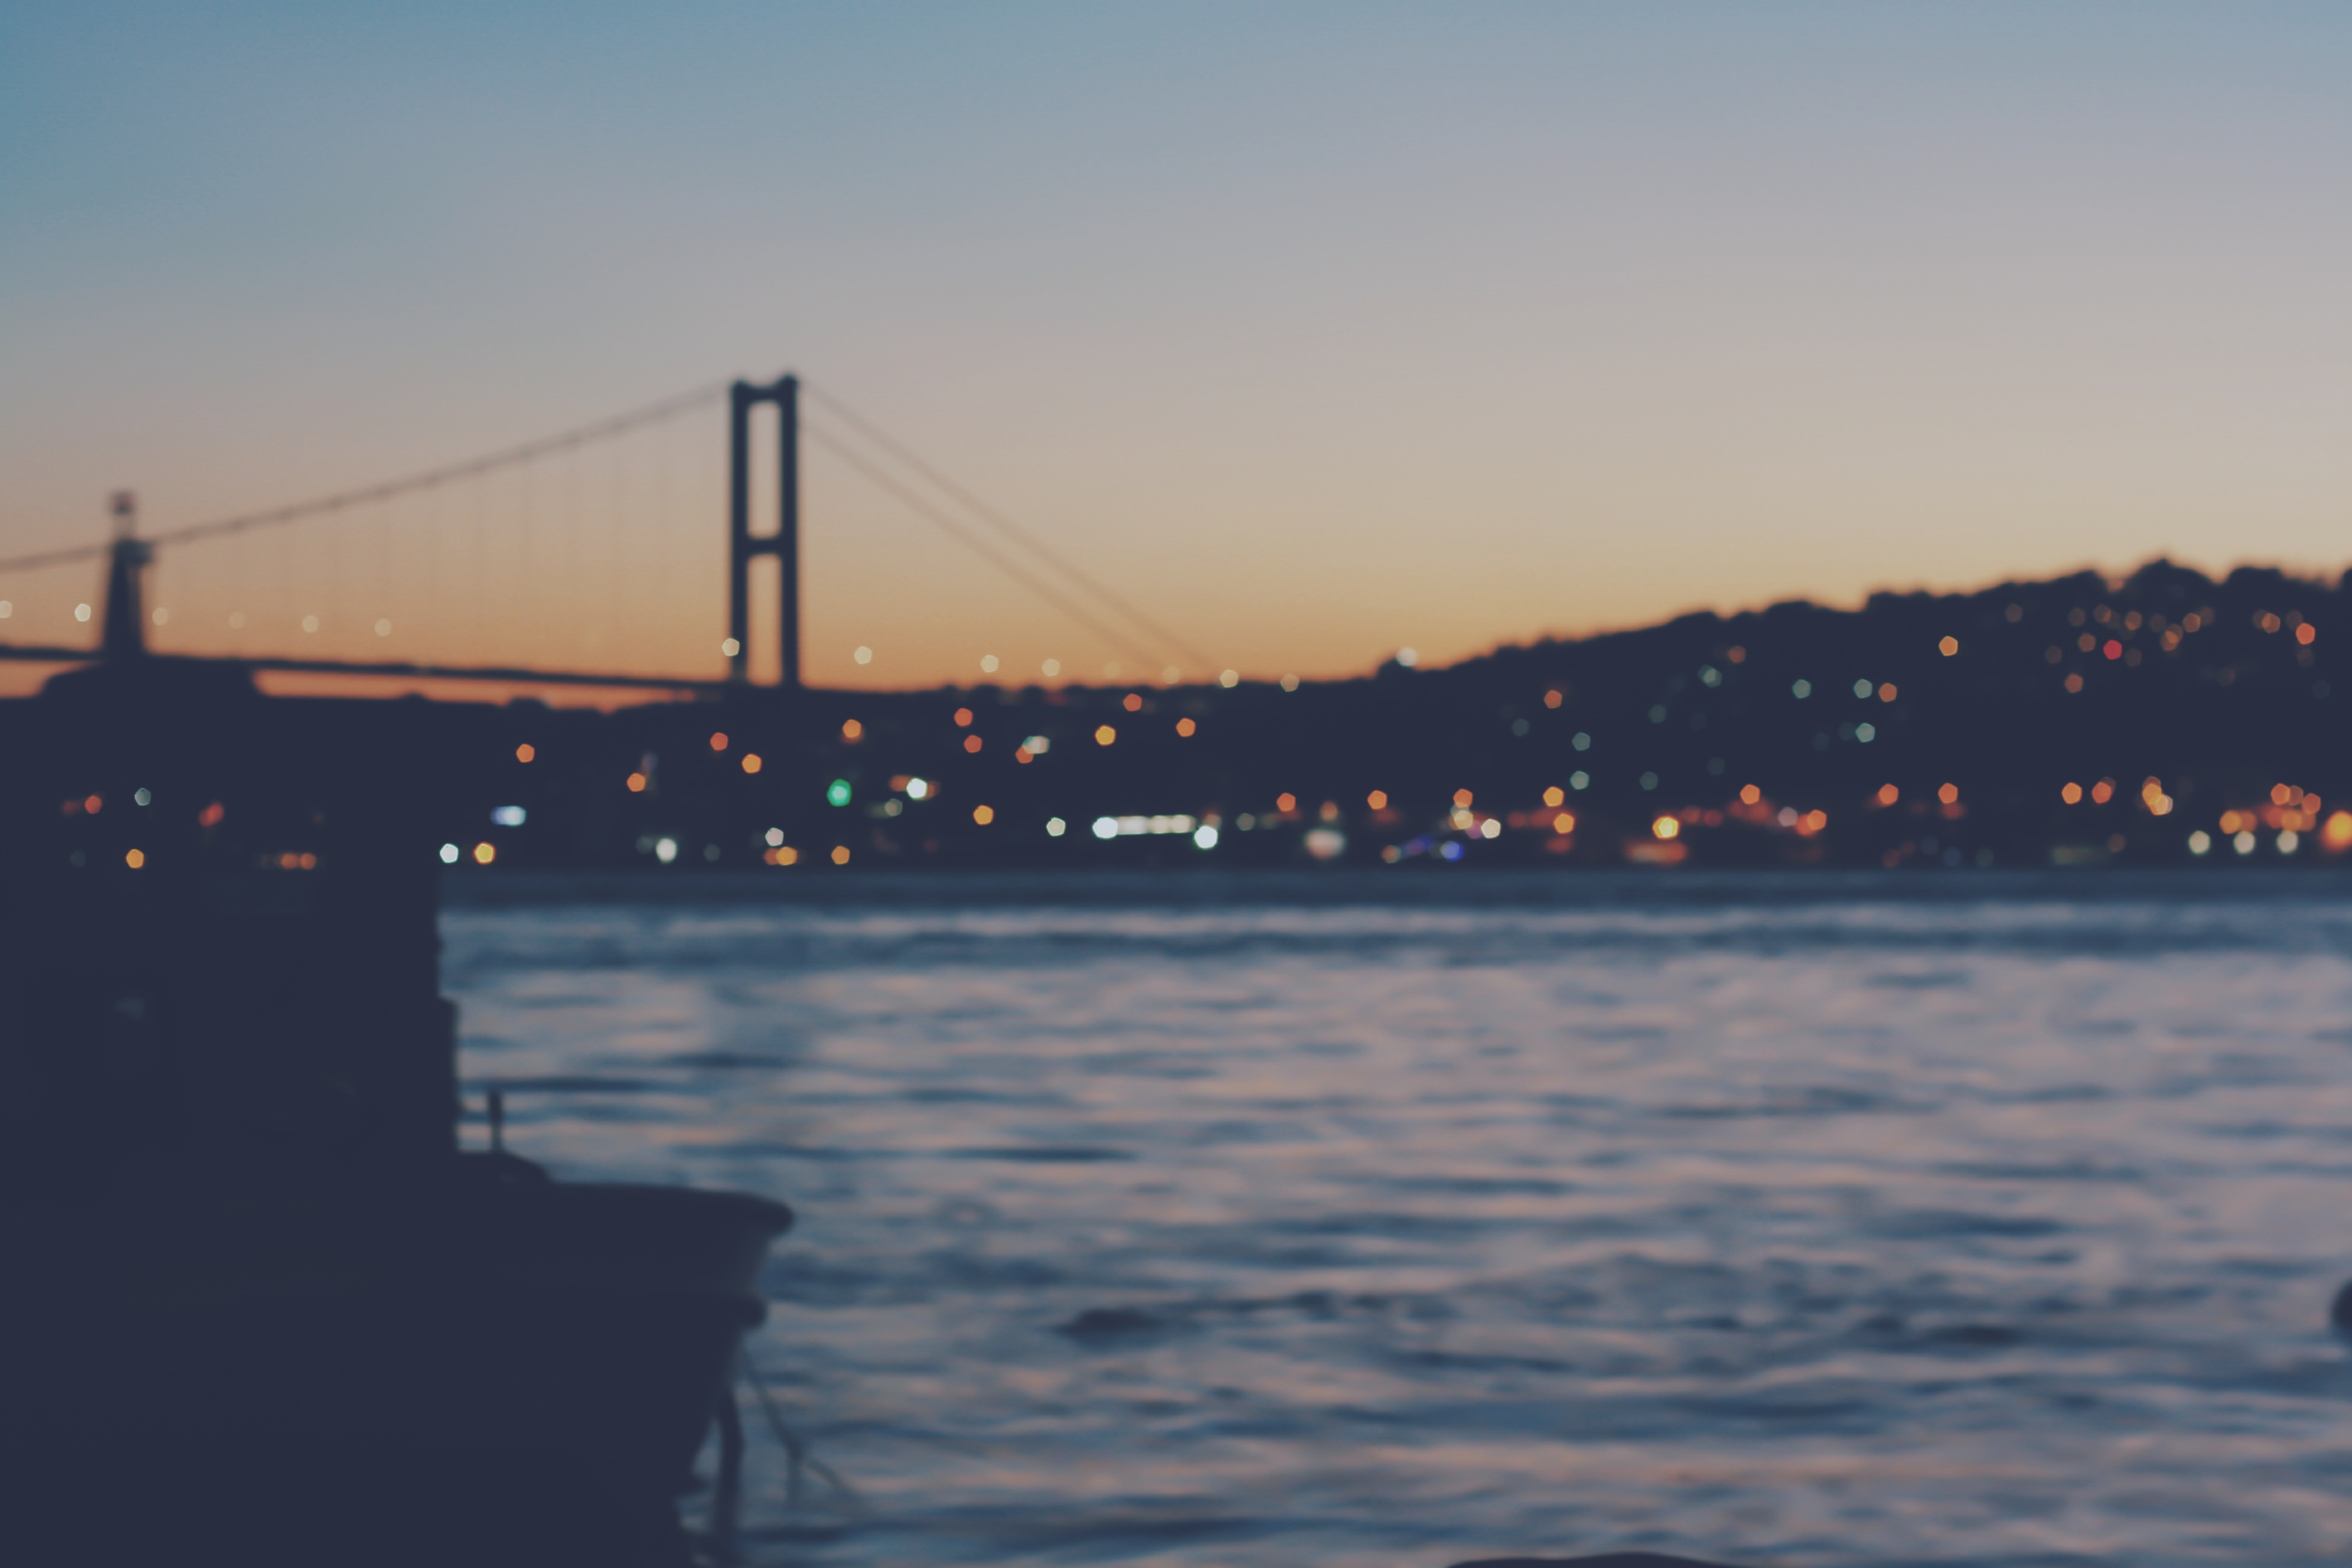
sea, coast, water, ocean, horizon, cloud, sky, sunrise, sunset, boat, bridge, skyline, night, morning, wave, dawn, city, river, dusk, evening, reflection, vehicle, bay